2024 Owens Corning 200

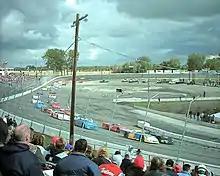
Toledo Speedway, the circuit where the race was held.

Toledo Speedway is a half-mile paved oval racetrack located in Toledo, Ohio, United States. It is owned jointly by Roy Mott and NASCAR. It is operated by NASCAR and run as the sister track to Flat Rock Speedway in Flat Rock, Michigan.